Question: Please indicate a possible affordance area of hold_book that can be used for holding
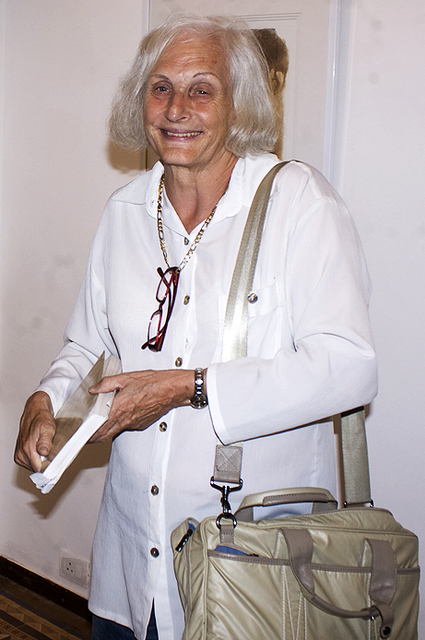
Answer: [29.342, 339.649, 121.974, 496.842]